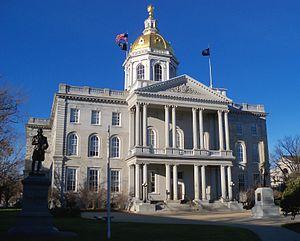
Cet article concerne les Capitoles des États-Unis à ne pas confondre avec les capitales des États-Unis où se trouvent ces bâtiments et le Capitole des États-Unis qui héberge le Congrès des États-Unis.